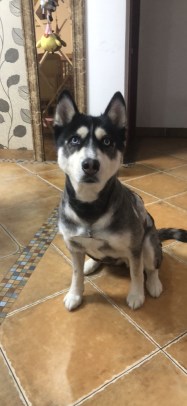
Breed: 1160-n000003-Siberian_husky